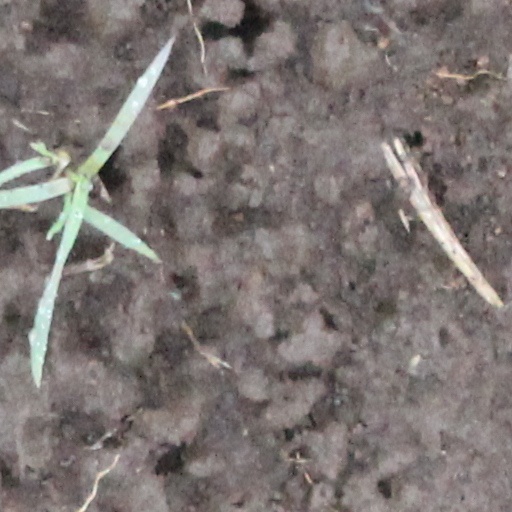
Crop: wheat